Childhood immunizations in the United States

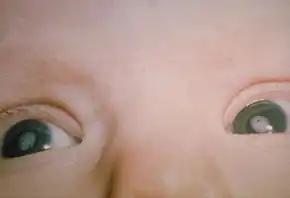
Cataracts due to Congenital Rubella Syndrome (CRS)

Mumps is spread person to person by droplets of saliva or mucus from the mouth, nose or throat of an infected person. This is done through coughing, sneezing, talking, and coming into contact with contaminated items. Transmission likely occurs before the salivary glands swell and up to 5 days after the swelling begins.